Avibactam

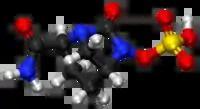

Avibactam is a non-β-lactam β-lactamase inhibitor developed by Actavis (now Teva) jointly with AstraZeneca. A new drug application for avibactam in combination with ceftazidime was approved by the FDA in 2015 for treating complicated urinary tract (cUTI) and complicated intra-abdominal infections (cIAI) caused by antibiotic-resistant pathogens, including those caused by multidrug resistant Gram-negative bacterial pathogens.